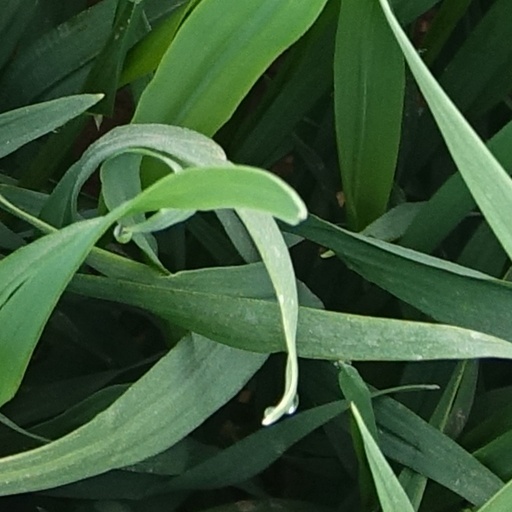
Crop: wheat